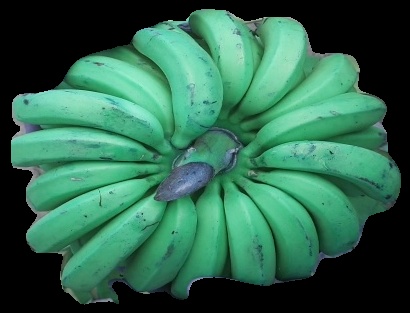
Variety: pachbale
Grade: grade2